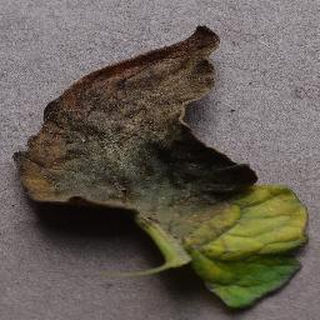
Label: tomato_late_blight